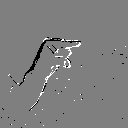
ASL letter: g